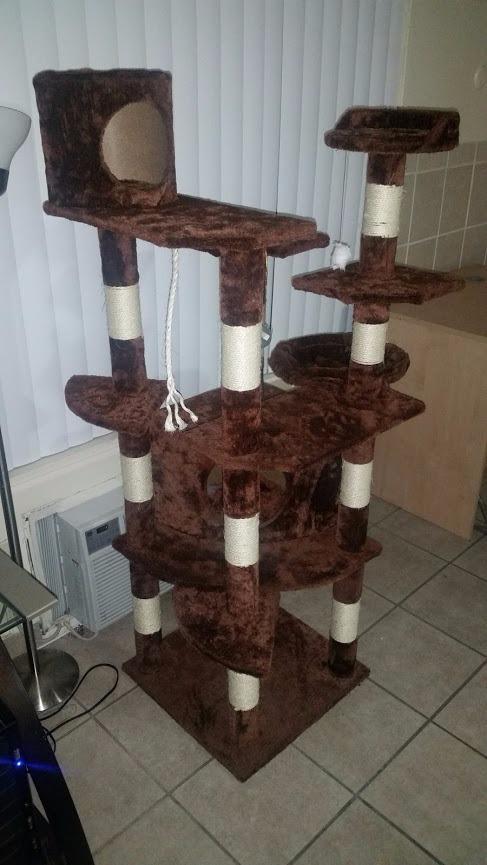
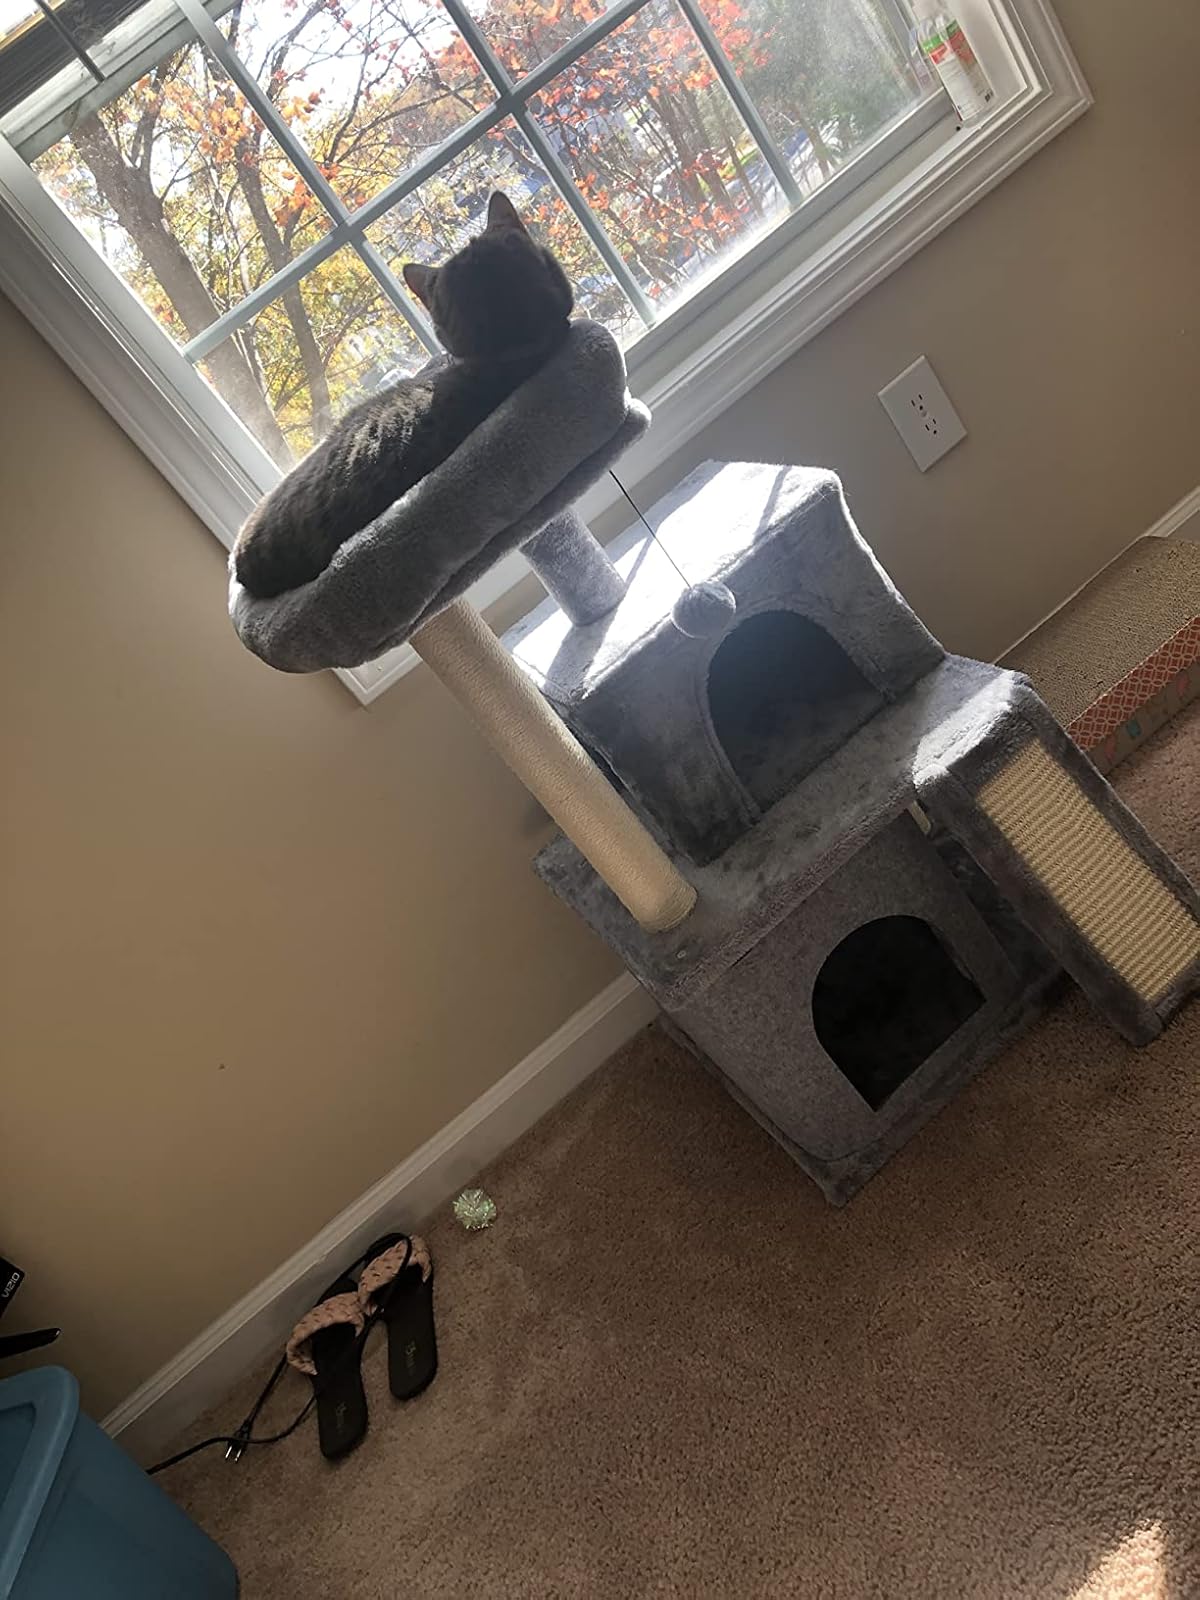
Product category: items_cat tree
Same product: no